Chinese University of Hong Kong, Shenzhen

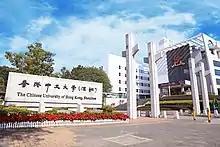
The Old South Gate of the campus.

The Chinese University of Hong Kong, Shenzhen (abbreviated as CUHK–Shenzhen or CUHK–SZ) is a university in Longgang, Shenzhen, Guangdong, China. It was established under a partnership between the Chinese University of Hong Kong and Shenzhen University. The university was approved by the Ministry of Education of China on 21 March 2014.